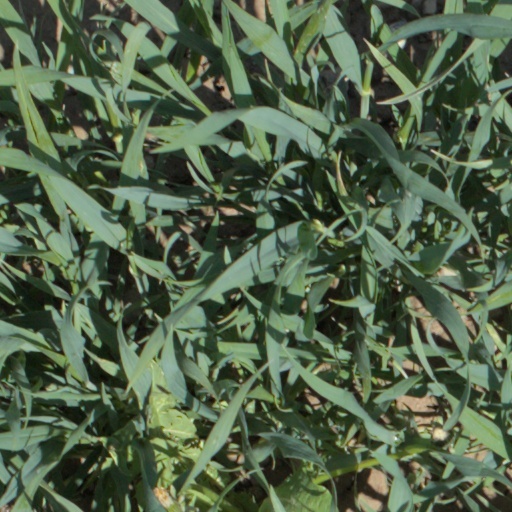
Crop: wheat